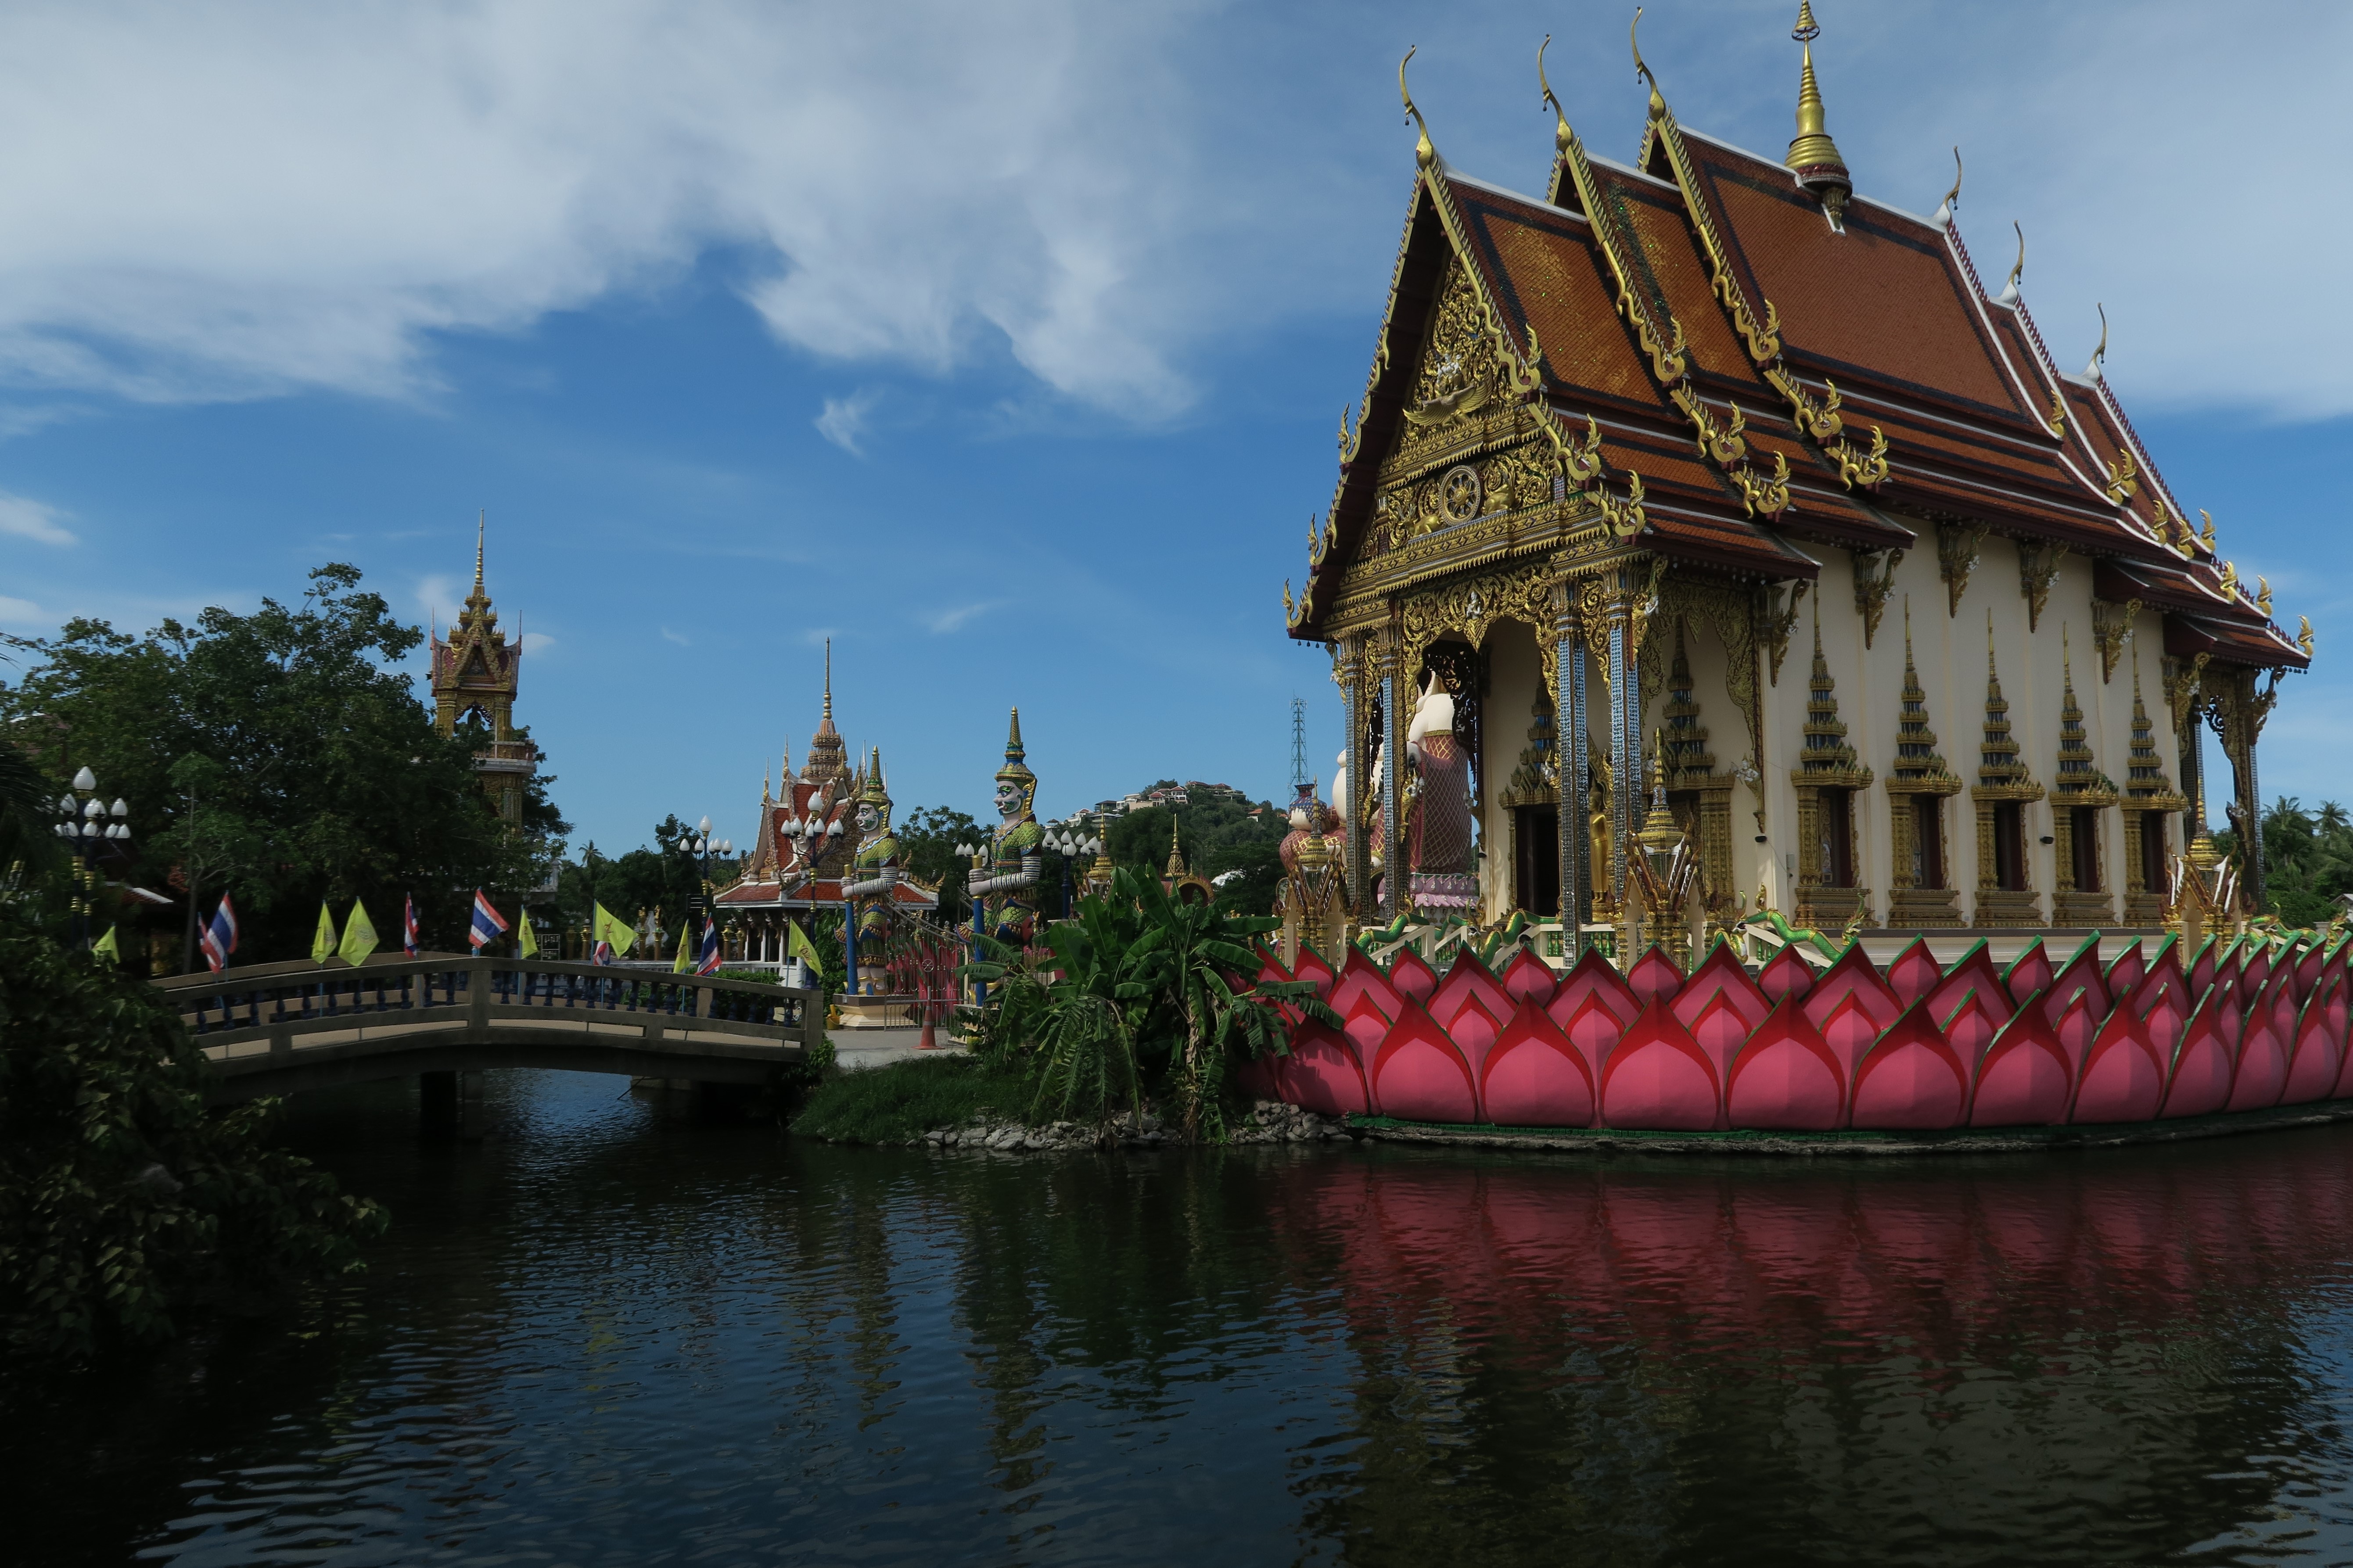
flower, building, palace, river, reflection, religion, landmark, tourism, waterway, place of worship, thailand, temple, wat, koh samui